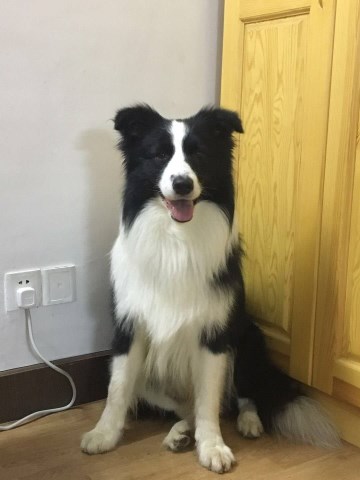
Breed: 2594-n000109-Border_collie